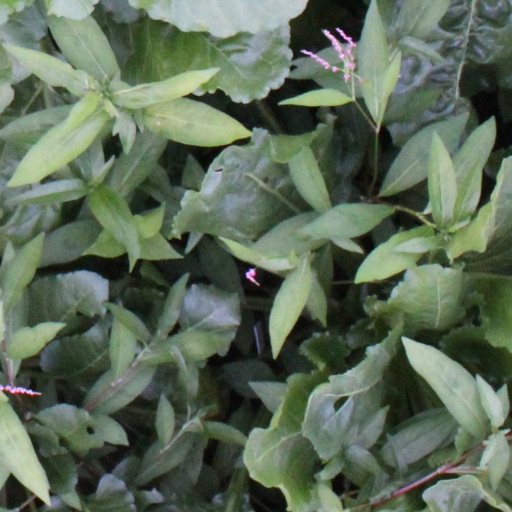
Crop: sugar beet